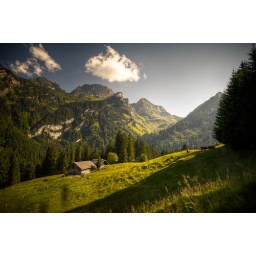
Swiss farm house in the mountains